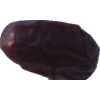
Label: dates